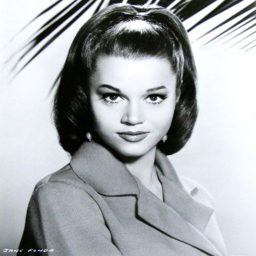
todays 1960s vintage hair & make up inspiration from actor